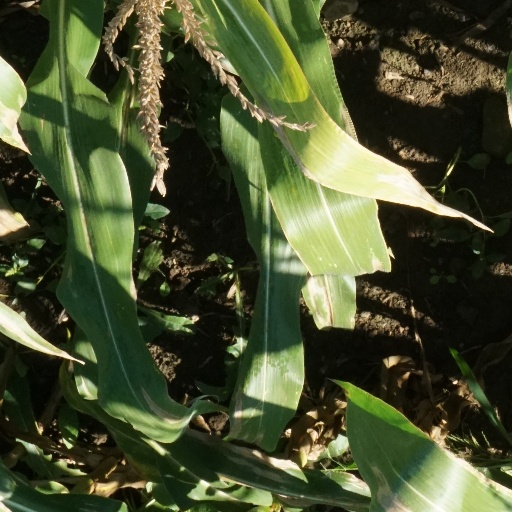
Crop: maize; corn